Česká Třebová

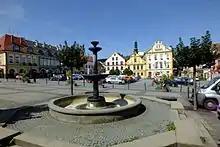
Staré Square

The I/14 road, which connects Liberec with Hradec Králové and Pardubice regions, passes through the town.